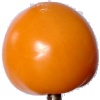
Label: Tomato Yellow 1